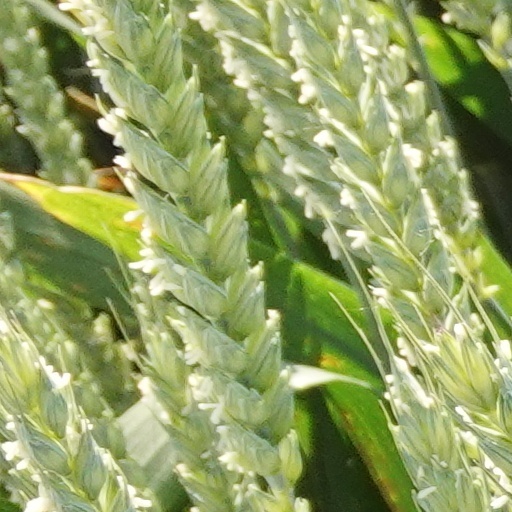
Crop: wheat